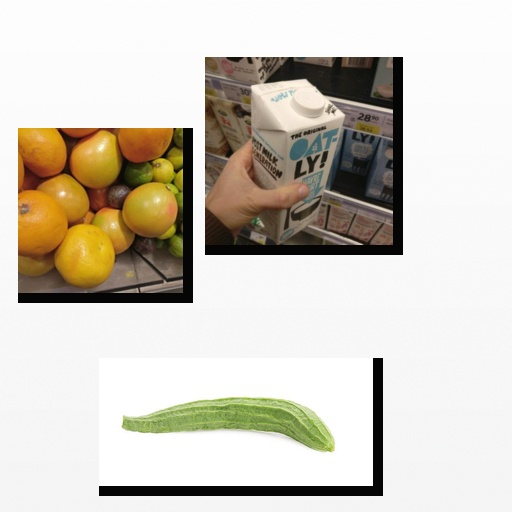
Food items: red_grapefruit, ridge_gourd, oatghurt